Paul Ragueneau

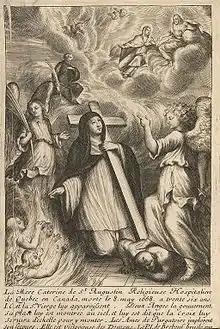
"La vie de la mere Catherine de Saint Augustin" by Ragueneau, 1671

He was born in Paris and died in the same city. He is sometimes confused with his elder brother François, also a Jesuit. Father François Ragueneau accompanied Father Charles Lalemant who was returning to Canada in 1628. Their vessel was captured by Kirke who was then blockading the St. Lawrence and he was sent as a prisoner to England. It cannot be determined whether Francois ever did visit the Canadian missions.